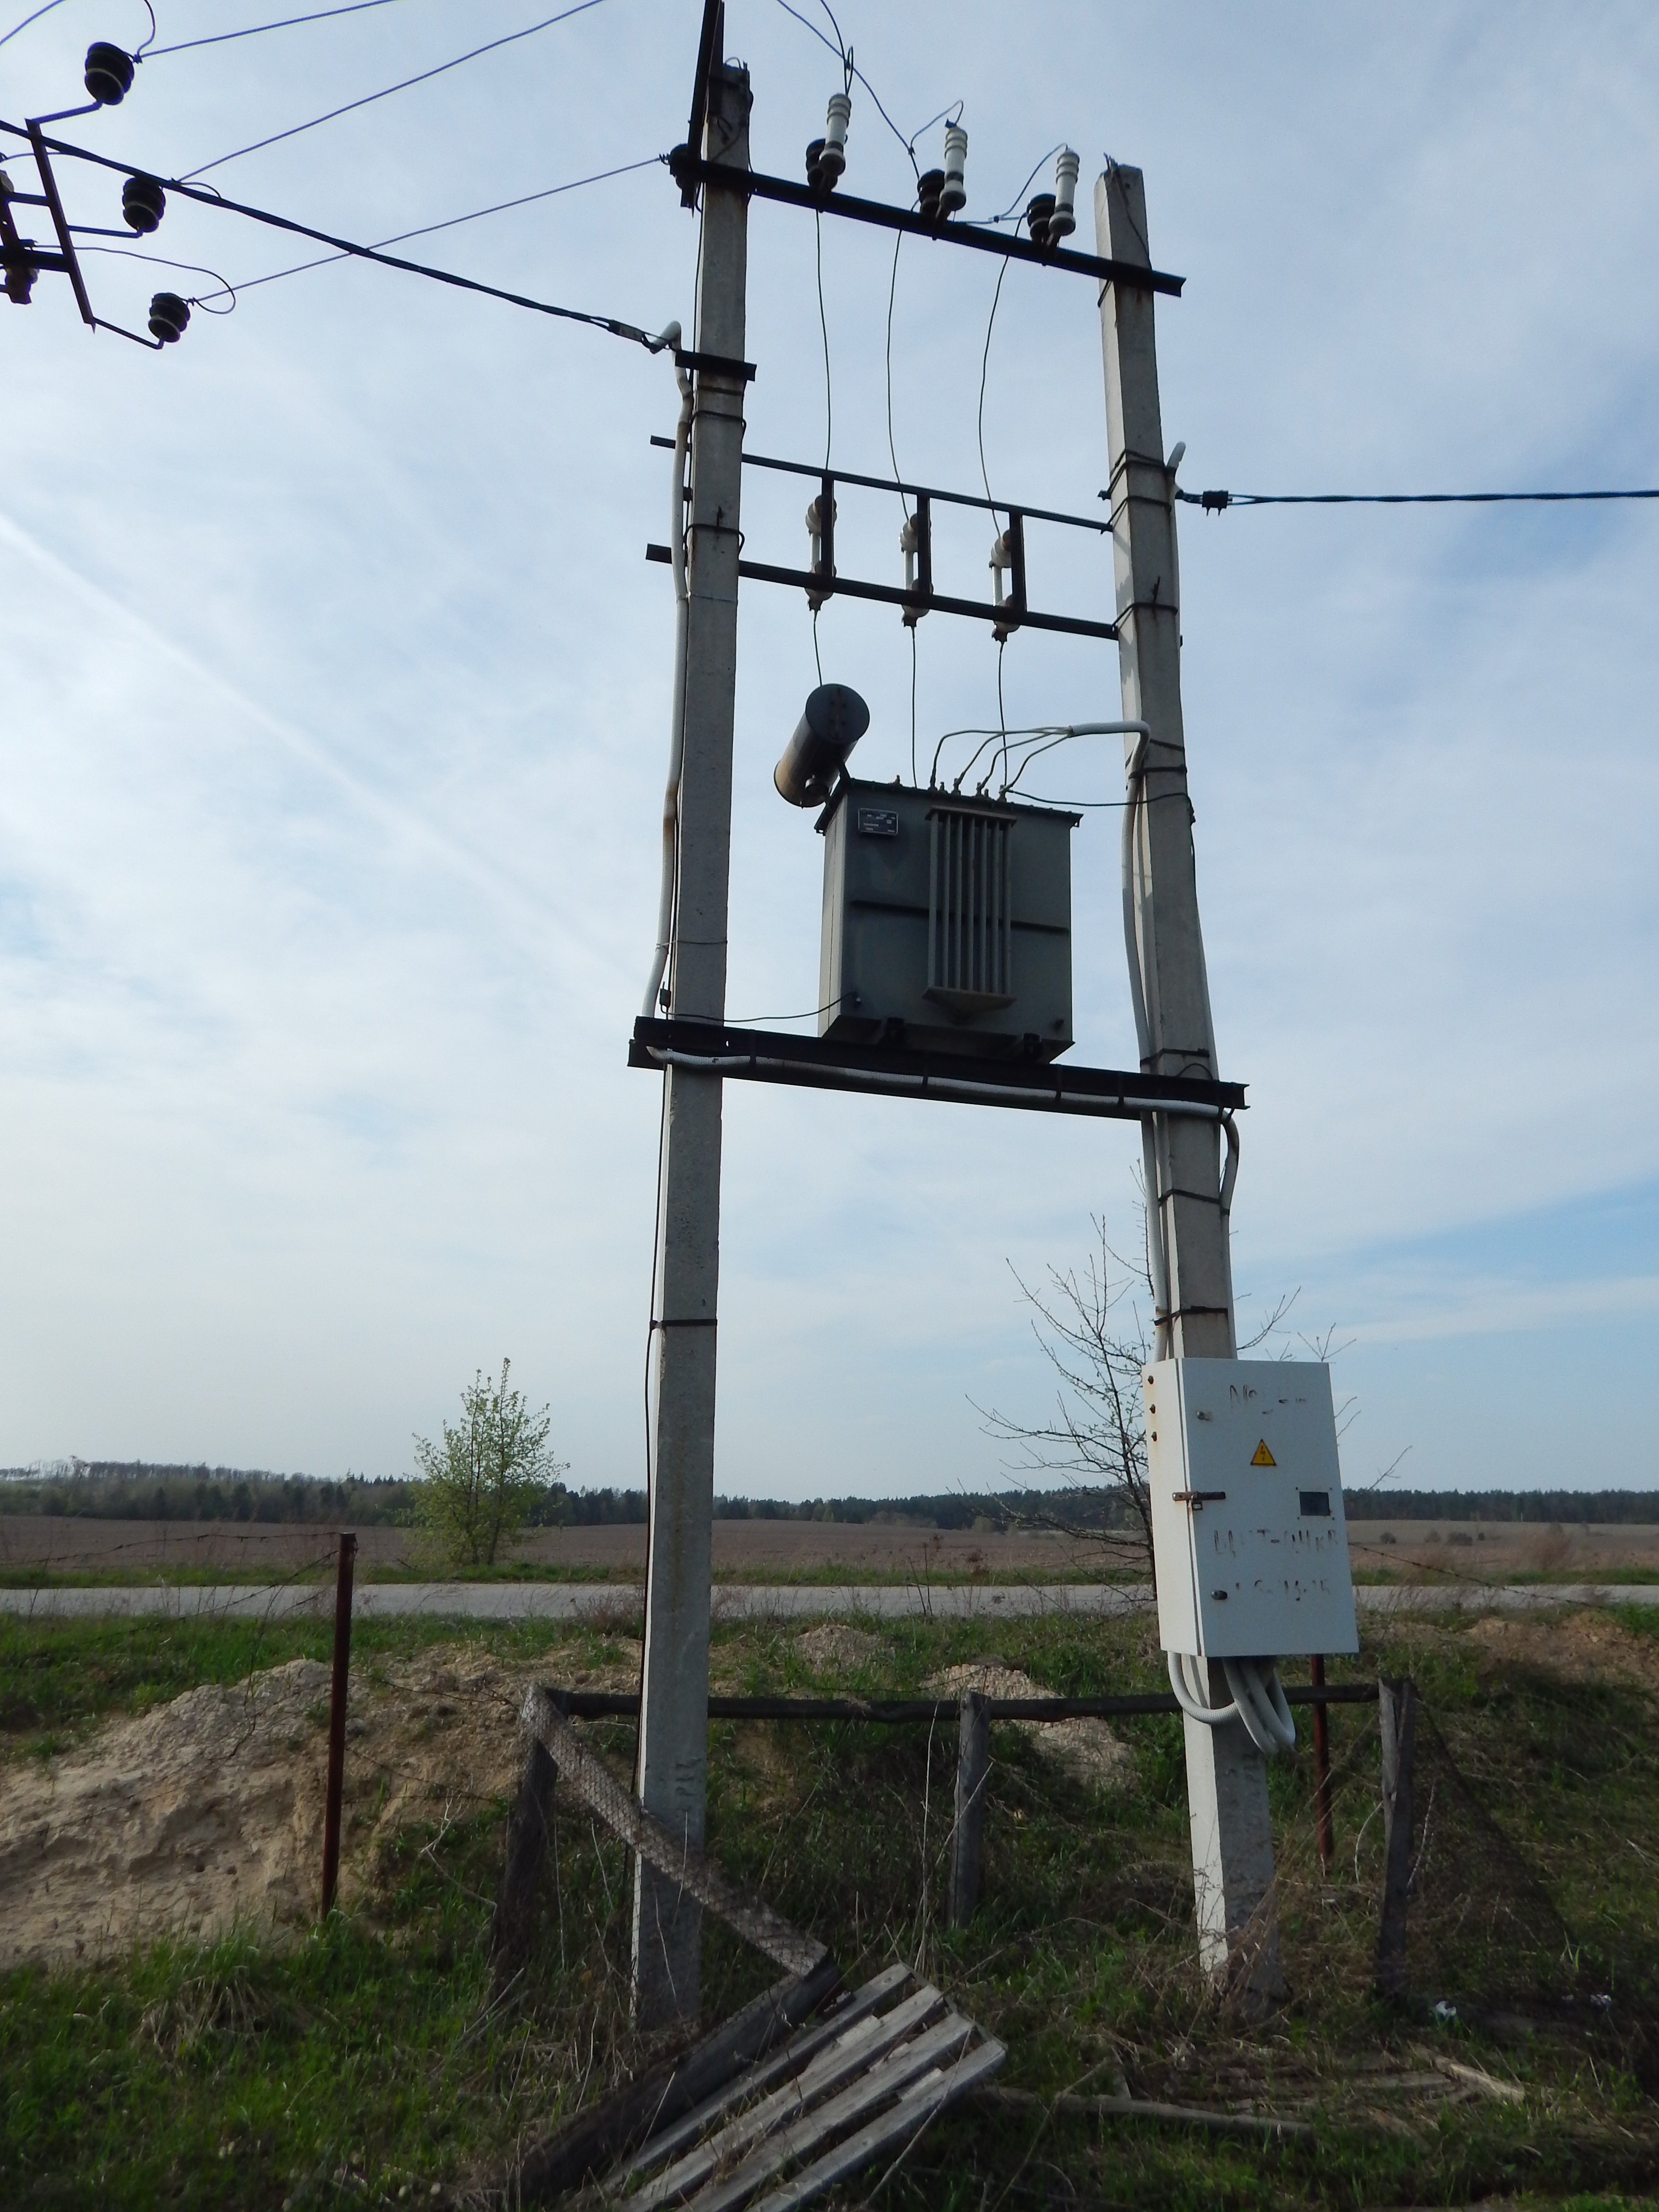
substation, transformer, power, high, voltage, electrical, station, line, equipment, electricity, sky, energy, industry, danger, generation, supply, indoor, electric, cable, background, plant, structure, industrial, network, wire, overhead power line, electrical supply, cloud, public utility, tree, transmission tower, track